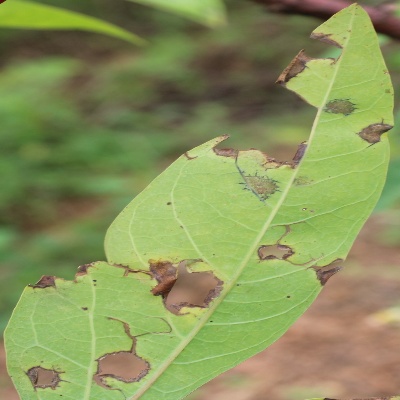
Crop: Cassava
Condition: brown spot